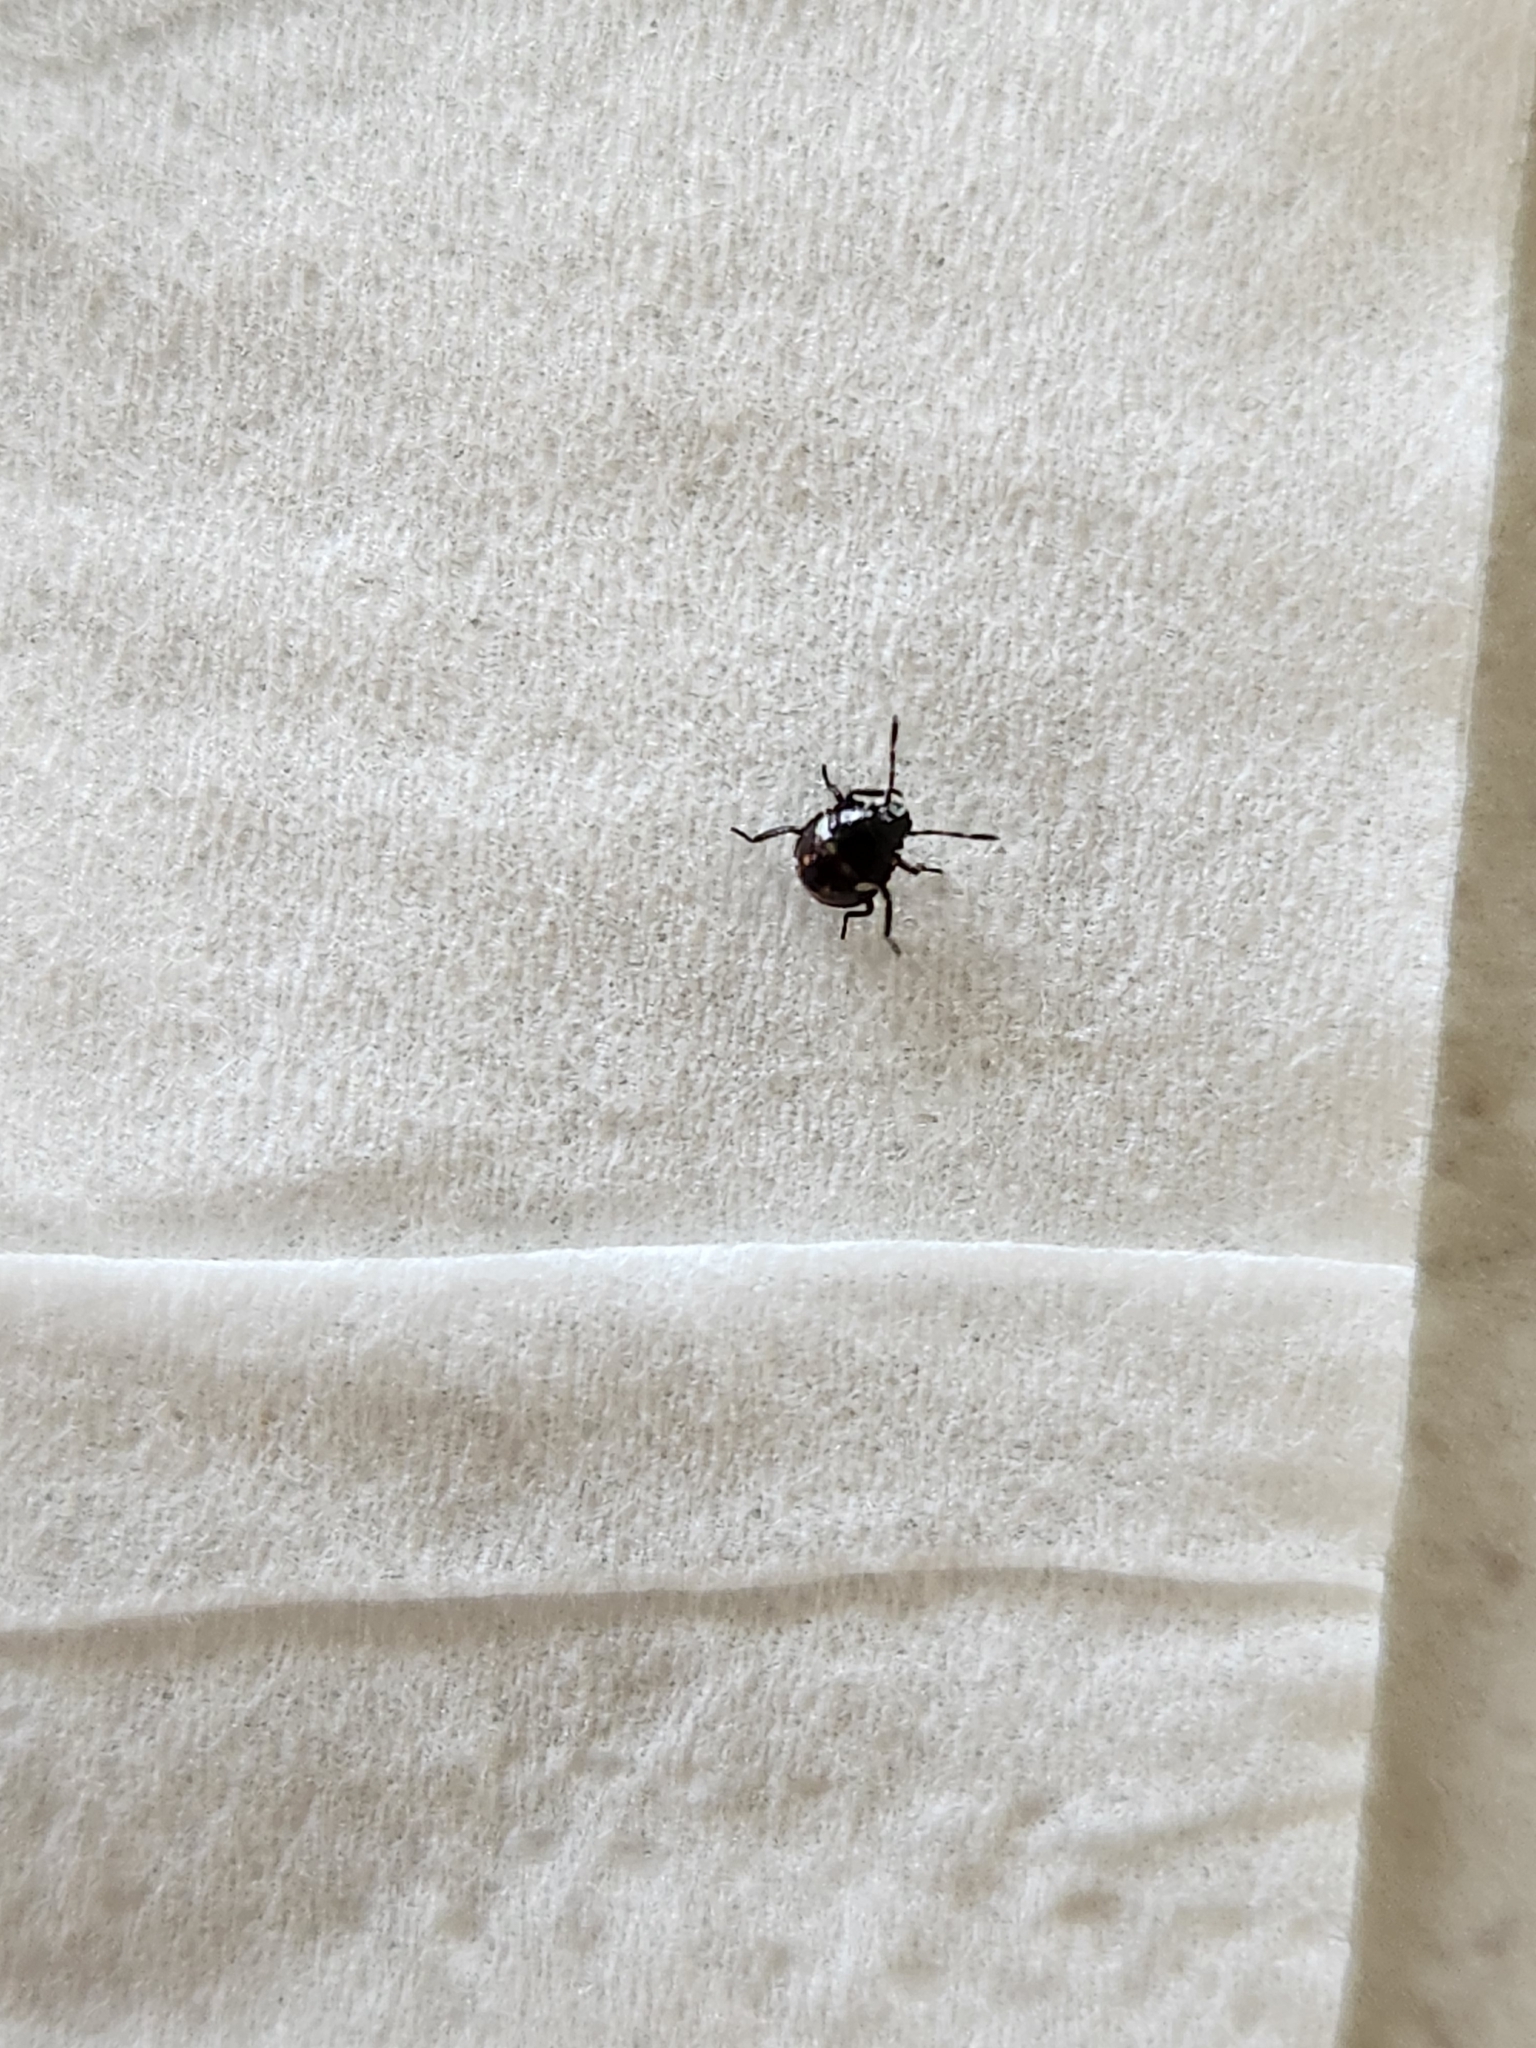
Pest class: stink_bug